Fracture toughness

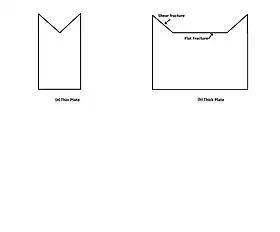
Morphology of fracture surfaces in materials that display ductile crack growth is influenced by changes in specimen thickness.

Slow self-sustaining crack propagation known as stress corrosion cracking, can occur in a corrosive environment above the threshold formula_3 (Stress Corrosion Cracking Threshold Stress Intensity Factor) and below formula_1. Small increments of crack extension can also occur during fatigue crack growth, which after repeated loading cycles, can gradually grow a crack until final failure occurs by exceeding the fracture toughness.